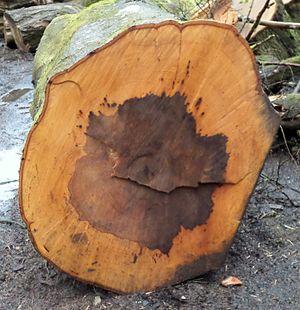
Tronc couché et coupé de hêtre (Fagus sylvatica) montrant une périphérie saine avec des anneaux de croissance bien visibles et un cœur violacé pouvant correspondre à une colonisation et bio dégradation du bois par des champignons et/ou bactéries. (Dean Castle Country Park, Kilmarnock, East Ayrshire, Écosse). Un tel tronc n'est pas utilisable en dendrochimie.
La dendrochimie est une méthode de biosurveillance de l'environnement basée sur le fait que les anneaux de croissances des arbres ont lors de leur formation enregistré une partie de la pollution de leur environnement. Certains de ces polluants ne sont pas dégradables ou ont une longue durée de vie ; ils peuvent être absorbés par l'arbre sous forme gazeuse, particulaire et/ou sous forme dissoute ; Le bois vivant absorbe et stocke ainsi une partie des métaux et minéraux que l’arbre a capté dans l’eau, l’air et/ou le sol qui l'alimentent sa vie durant, via ses racines, ses feuilles, et moindrement via l’écorce et le suber. Ce stock interne se forme en plus ou moins grandes quantités selon l’essence et l’âge de l’arbre, et selon le contexte environnemental.